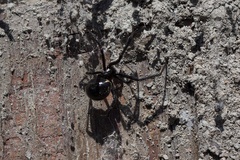
Species: Lactrodectus_hesperus